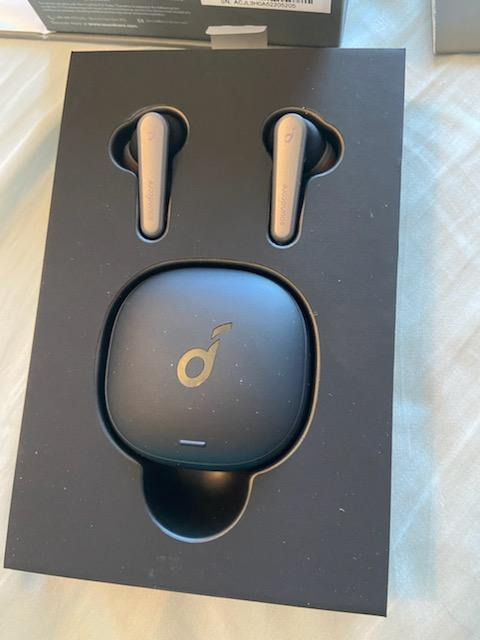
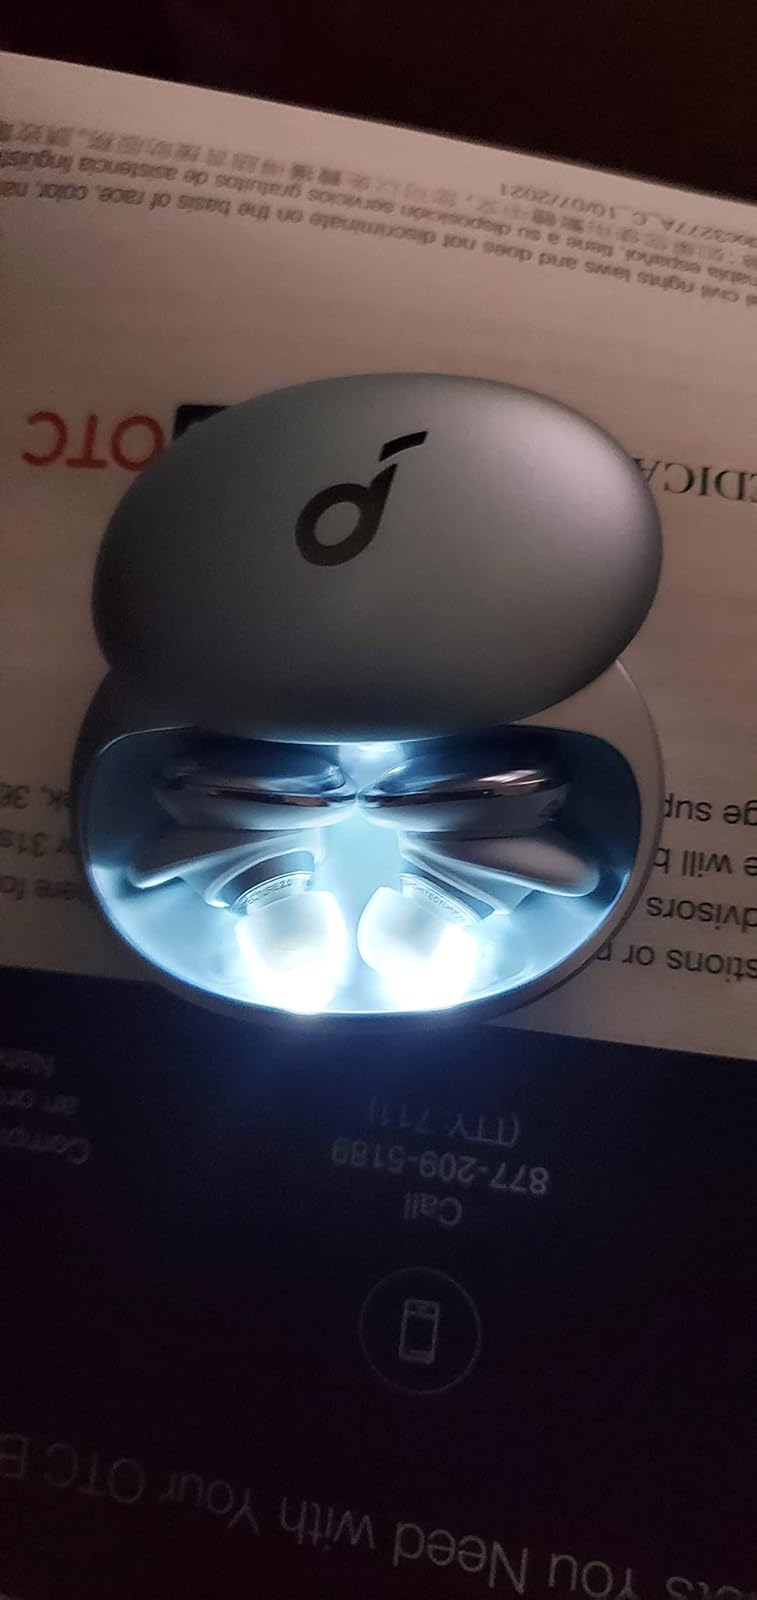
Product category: earbuds
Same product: no